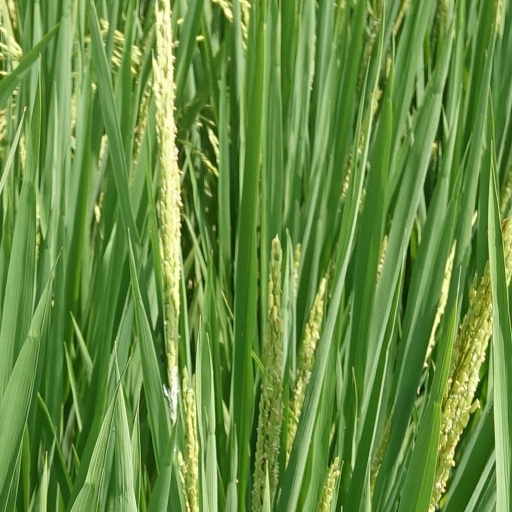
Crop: rice